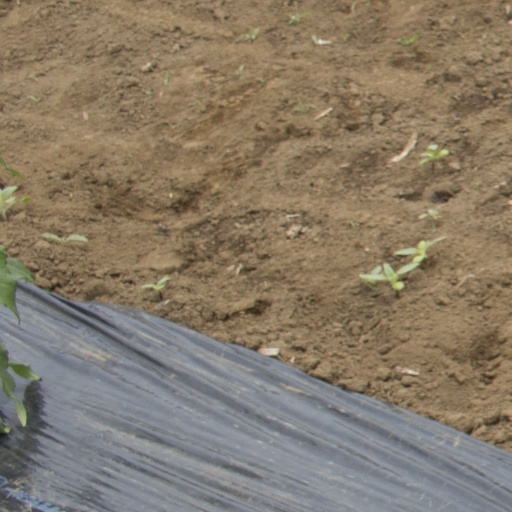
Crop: Jerusalem artichoke